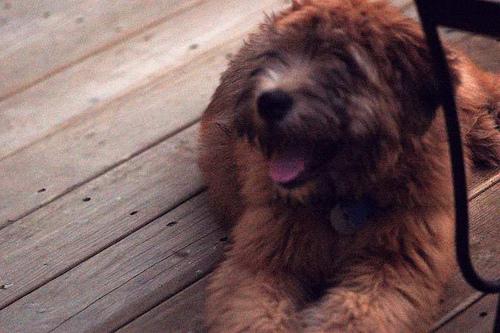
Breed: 235-n000090-soft_coated_wheaten_terrier